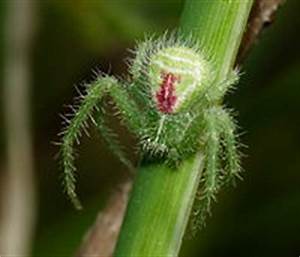
Label: ragno